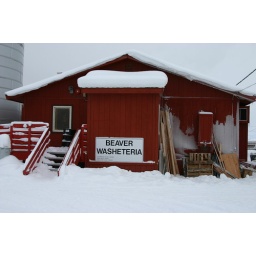
washeteria=building with showers, laundry, toilets. it's the other building in town that still has running water this winter.